Invasion of Yugoslavia order of battle: Axis

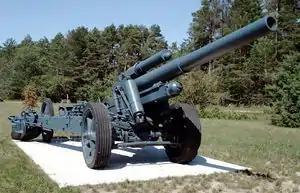
a shield-less mid-green artillery piece sitting on a concrete slab

The German 2nd Army was commanded by "Generaloberst" (General) Maximilian von Weichs, consisted of one motorised, one mountain, and two infantry corps, and was assembled in southwestern Hungary and southeastern Austria. The LII Infantry Corps suffered significant delays in deploying to its assembly area and was initially held in reserve. According to Schreiber, Stegemann and Vogel, three panzer divisions, four infantry divisions and one motorised infantry division were planned as reserves for the 2nd Army, but they did not participate in the fighting in Yugoslavia. According to Niehorster, these divisions were held as theatre reserves or were allocated to various formations. 2nd Army was supported by three bridging battalions and a road construction battalion.